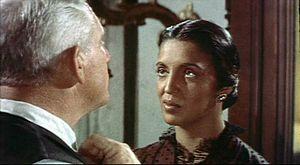
Katy Jurado, née le 16 janvier 1924 à Guadalajara et décédée le 5 juillet 2002 à Cuernavaca, est une actrice mexicaine.